Ted Conover

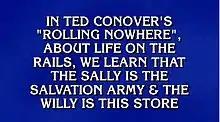
Screenshot of 2021 "Jeopardy!" reference to Conover's work

Conover's work has twice been an answer on the television game show "Jeopardy!":